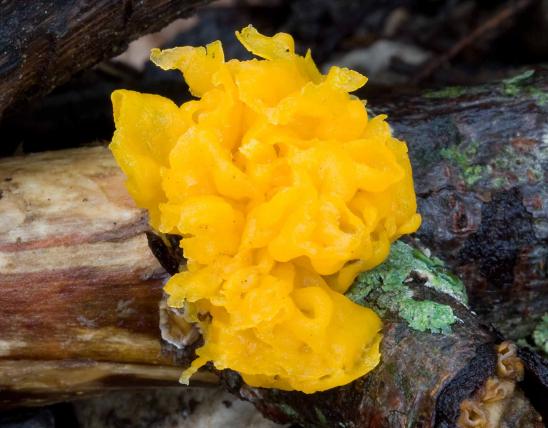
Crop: apple
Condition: rust